Plane partition

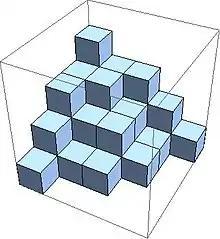
A symmetric plane partition, sum 35

In 1898, MacMahon formulated his conjecture about the generating function for symmetric plane partitions which are subsets of formula_50. This conjecture is called the MacMahon conjecture. The generating function is given by